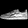
Label: Sneaker